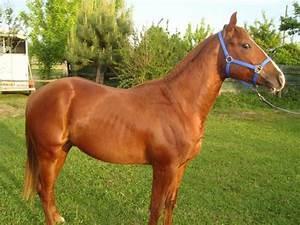
horse